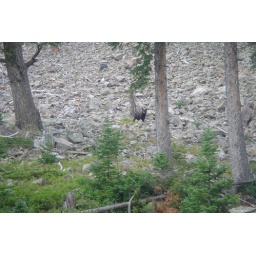
black bear in grand teton park